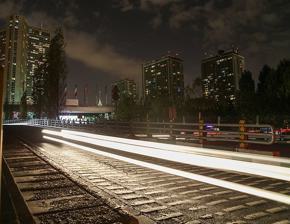
Building: Tehran International Tower
Country: Iran
Year built: 2007
Residential in Tehran, Iran Tehran International Tower Tehran International Tower Location within Iran General information Type Residential Location Tehran , Iran Coordinates 35°44′34″N 51°23′57″E / 35.7426808°N 51.3991446°E / 35.7426808; 51.3991446 Construction started 1996 Completed 2005 Opening May 2007 Height Roof 162 m (531 ft) Technical details Floor count 56 Floor area 220,000 m 2 (2,400,000 sq ft) Design and construction Developer International Construction Development Co. Structural engineer Setec Co. ASP Co. References internationaltower.ir Tehran International Tower ( Persian : برج بین‌المللی تهران ) is a 56-story residential tower in Tehran , Iran. It is the tallest residential building in Iran, and the only one to meet the definition of a skyscraper . It is located north of Yusef Abad and Amir Abad districts, close to Kurdistan and Qasem Soleimani Expressway . Specifications The Tehran International tower consist of walls and ceilings of reinforced concrete. It has a concrete wall core along the middle, where the three wings of the building extend, each going out 120 degrees from each other. The walls have a subsidiary design and the main walls are perpendicular. The design of the tower is based on safety standards and retaining walls have been implemented. The tower has an Intelligent control system including internal computer network, energy management, network control, CCTV cameras, fire systems, control systems and traffic control. The Tehran International Tower was built in three separate wings. The north wing is named A; the east wing B; the west wing C. The height of each floor is three metres (9.8 ft). Gallery Tehran International Tower (left) and A.S.P towers (right) at night Skyline image including Tehran International Tower See also List of tallest buildings in Tehran References